Charenton–Écoles station

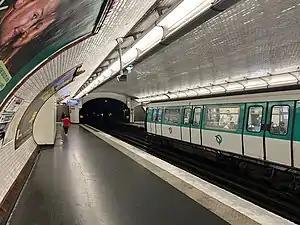
MF 77 at Charenton–Écoles

Charenton–Écoles is a station on line 8 of the Paris Métro in the commune of Charenton-le-Pont. It is one of two métro stations located in the commune of "Charenton-le-Pont", the other being Liberté on the same line. It is named after the commune the station is situated in, as well as the nearby "Ecole élémentaire Aristide Briand" located along Place Aristide-Briand